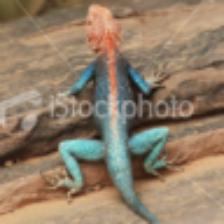
Label: NonHuman